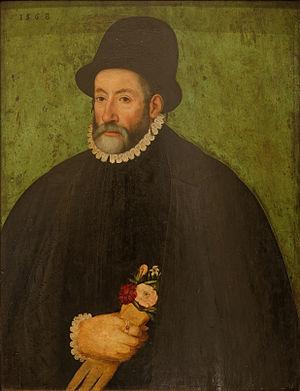
Étienne de Martellange - Portrait d’échevin
Étienne de Martellange est un peintre lyonnais, né à Saint-Peray vers 1540 en Ardèche et mort vers 1603. Il est le père d'Étienne Martellange, qui possède une plus grande notoriété notamment de par son activité d'architecte.
Lyon Renaissance. Arts et humanisme est une exposition qui s'est déroulée du 23 octobre 2015 au 25 janvier 2016 au musée des Beaux-Arts de Lyon.